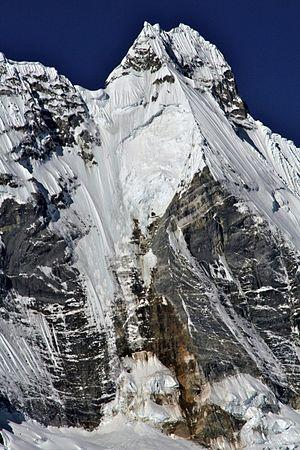
Le Jirishanca ou Jirishanca Grande est une montagne péruvienne d'une altitude de 6 094 mètres située dans la cordillère Huayhuash. Il est le 10ᵉ plus haut sommet du pays et le 3ᵉ de la cordillère. Son nom en langue quechua signifie le « bec du colibri ».